Batteries & Supercaps

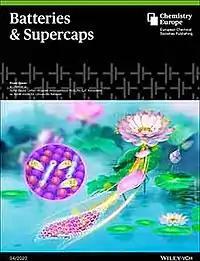

Batteries & Supercaps is a monthly peer-reviewed scientific journal covering electrochemical energy storage and its applications. It is published by Wiley-VCH on behalf of Chemistry Europe.